Festa de l'Unità

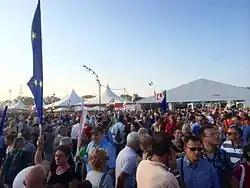
in Bologna, 2014.

The event is generally organized as many separated happenings, usually one for each city, but where the PCI was more present, every local branch organized its own happening and often all of them collaborated to the organization of a large one as well. Typical aspects are political conferences, low-price or free typical foods, live music, prize games and street markets. Small events start already in July, but the main happenings take place in September.